National World War I Museum and Memorial

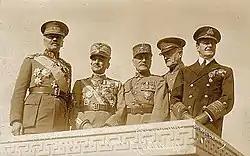
Jacques, Diaz, Foch, Pershing, and Beatty were at the 1921 groundbreaking.

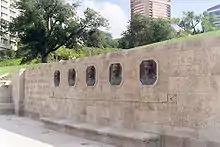
The Beatty, Foch, Pershing, Diaz, and Jacques reliefs

The groundbreaking ceremony on November 1, 1921, was attended by 200,000 people, including Vice President Calvin Coolidge, Lieutenant General Baron Jacques of Belgium, Admiral of the Fleet Lord Beatty of Great Britain, General Armando Diaz of Italy, Marshal Ferdinand Foch of France, General of the Armies John J. Pershing of the United States, and 60,000 members of the American Legion. The local veteran chosen to present flags to the commanders was a Kansas City haberdasher, Harry S. Truman, who would later serve as 33rd President of the United States from 1945 to 1953. The finished monument was dedicated on November 11, 1926, by 30th President Coolidge, in the presence of Queen Marie of Romania. Coolidge announced that the memorial "...has not been raised to commemorate war and victory, but rather the results of war and victory which are embodied in peace and liberty ... Today I return in order that I may place the official sanction of the national government upon one of the most elaborate and impressive memorials that adorn our country. The magnitude of this memorial, and the broad base of popular support on which it rests, can scarcely fail to excite national wonder and admiration."